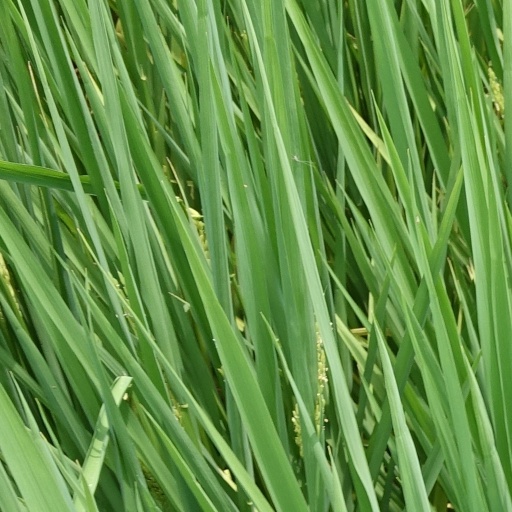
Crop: rice